Phylloxera

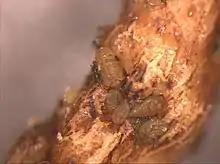
Phylloxera nymphs feeding on the roots

Phylloxera has a complex life-cycle of up to 18 stages, that can be divided into four principal forms: sexual form, leaf form, root form, and winged form.